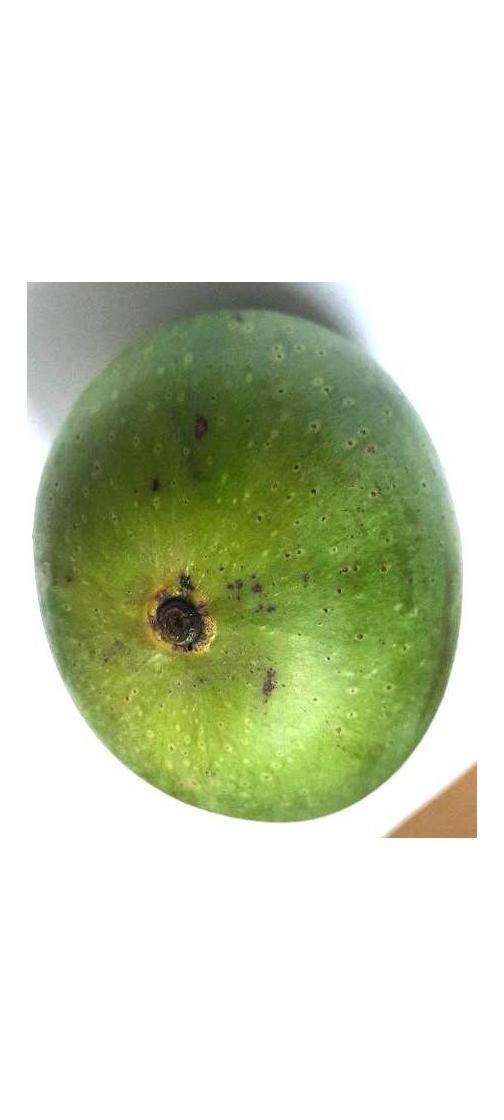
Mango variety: Ashshina Zhinuk